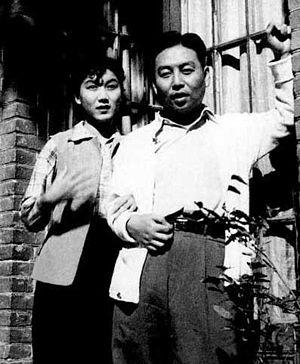
Wu Zuguang est un dramaturge, réalisateur, et critique social chinois qui a aujourd'hui une réputation légendaire dans les cercles littéraires chinois. Il a écrit plus de 40 pièces de théâtre et scénarios de films, comme La Ville du Phénix, l'une des pièces les plus populaires durant l'invasion japonaise de la Chine, et Retour par nuit neigeuse, qui est considérée comme son chef-d'œuvre. Il a réalisé L'Âme de la nation, le premier film en couleur de Hong Kong, adaptation d'une pièce historique, La Chanson de la vertu.
Xin Fengxia est une chanteuse d'opéra chinoise surnommée la « reine du pingju ». Elle est une des pionnières de ce style qui deviendra dominant dans l'opéra. Elle est également actrice au cinéma, écrivaine, et peintre. Elle joue dans les films très populaires Liu Qiao'er et Les Fleurs sont comme des marieurs, tous deux adaptés de ses opéras.